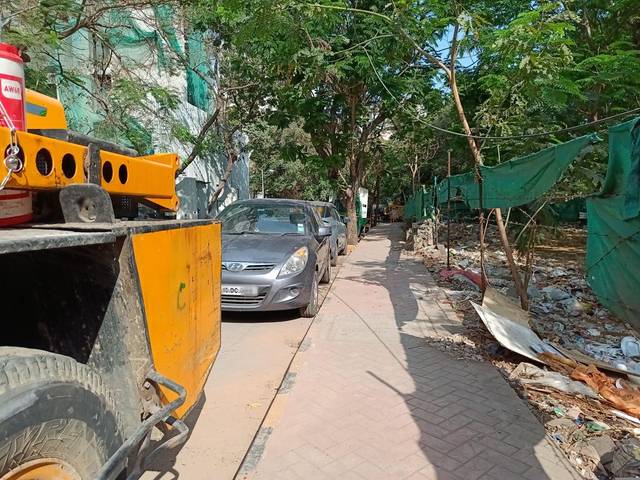
Region: India
Coordinates: 19.114, 72.833